I Love That Man

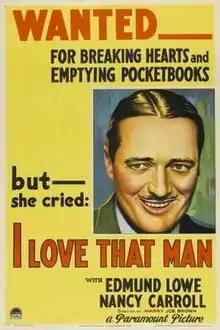
Theatrical release poster

I Love That Man is a 1933 American pre-Code drama film directed by Harry Joe Brown and written by C. Graham Baker, Casey Robinson and Gene Towne. The film stars Edmund Lowe, Nancy Carroll, Robert Armstrong, Lew Cody, Warren Hymer, Grant Mitchell and Dorothy Burgess. The film was released on June 9, 1933, by Paramount Pictures.